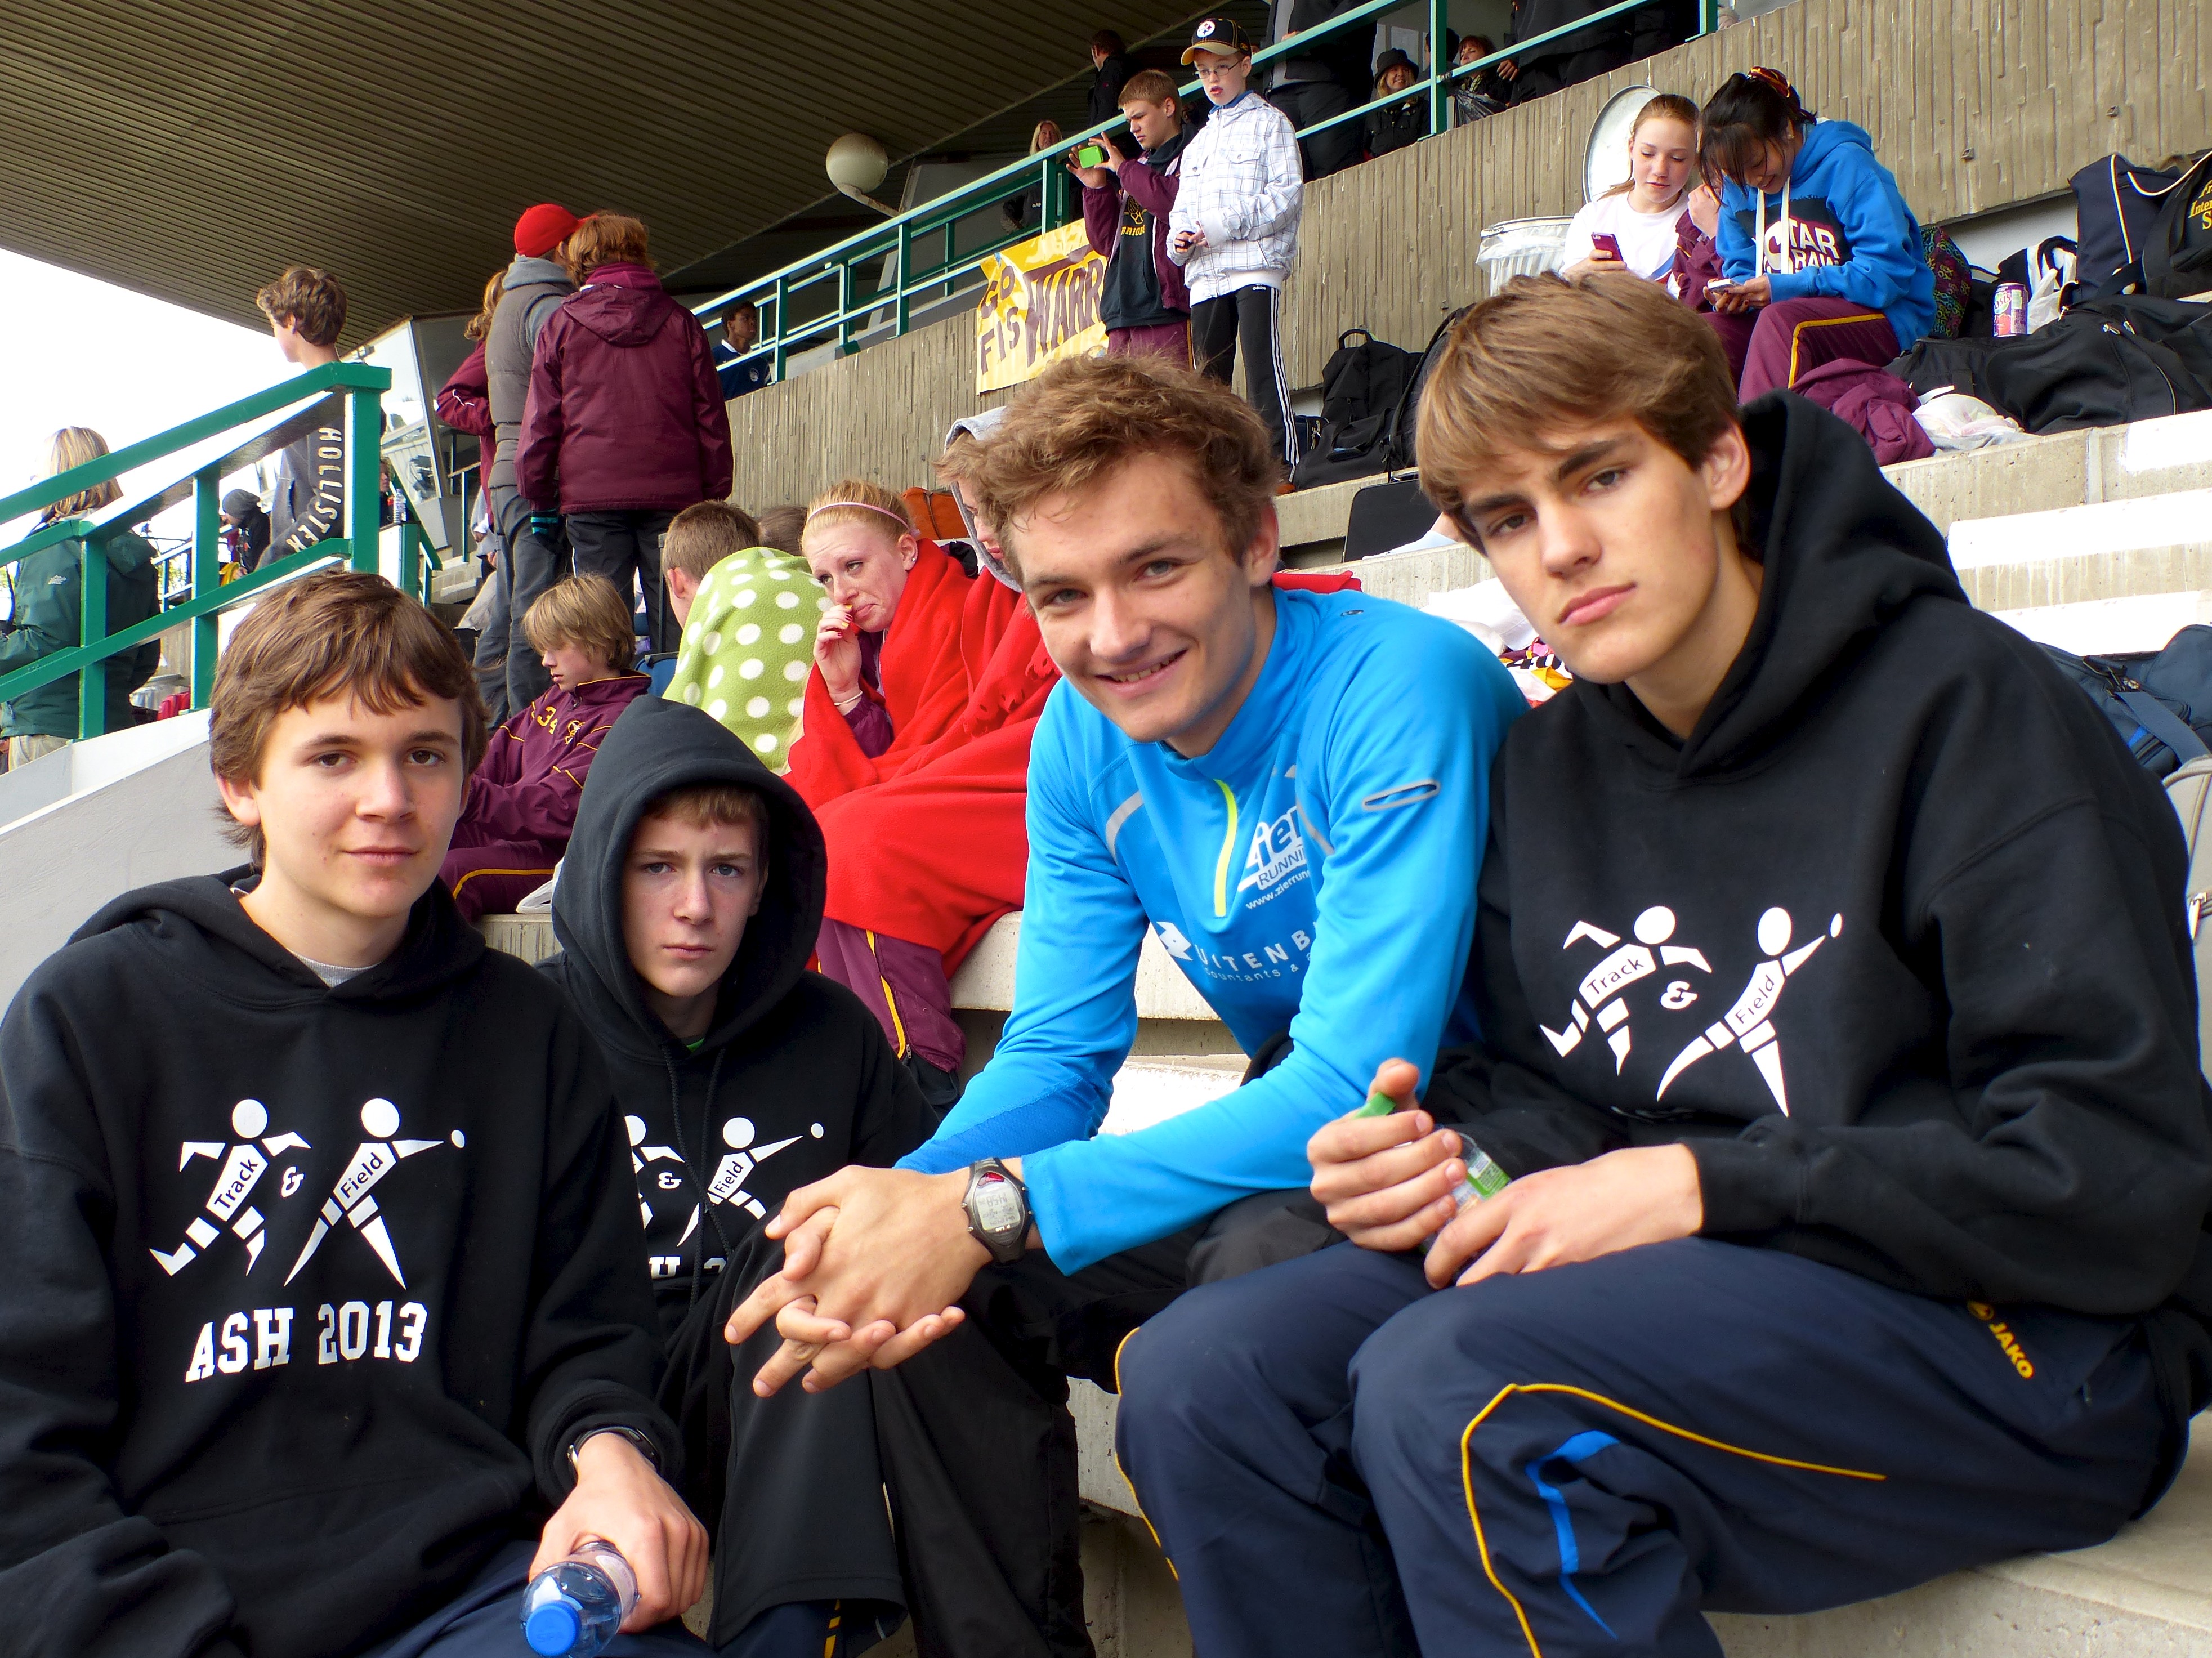
people, running, paris, youth, community, child, 2013, team, highschool, athletics, isst, trackandfield, social group